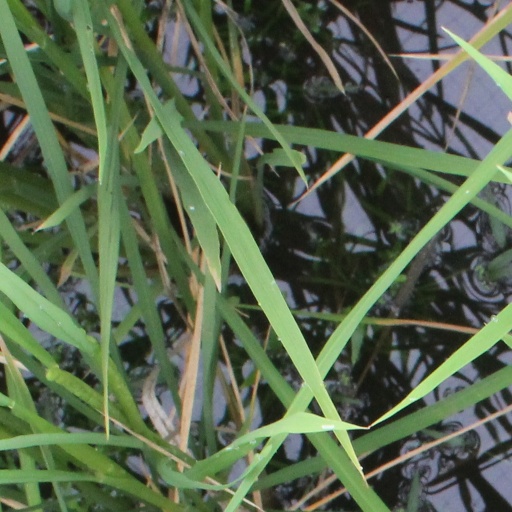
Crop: rice